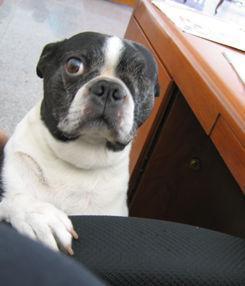
Boston_bull